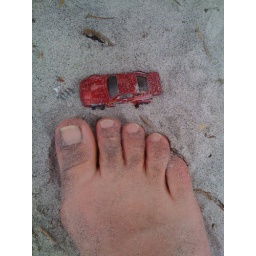
Found a car buried in the sand